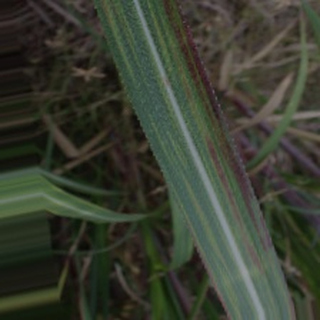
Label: sugarcane_bacterial_blight